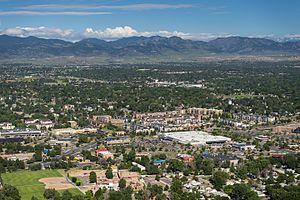
Arvada est une ville américaine située dans les comtés d'Adams et de Jefferson dans la banlieue de Denver dans l’État du Colorado.